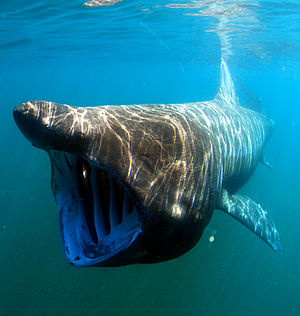
Brugde
Brugde
Brugde
Brugden er verdens næststørste haj og fisk, kun overgået af hvalhajen. Brugden er ganske harmløs for mennesker, da den lever af plankton. Den kan blive helt op til 10 meter lang. Den optager føde ved at åbne sit enorme gab og suge vand ind, hvorefter føden bliver filtreret fra, og vandet ledes ud gennem gællerne. Brugden kan findes i Danmark i de store farvande.